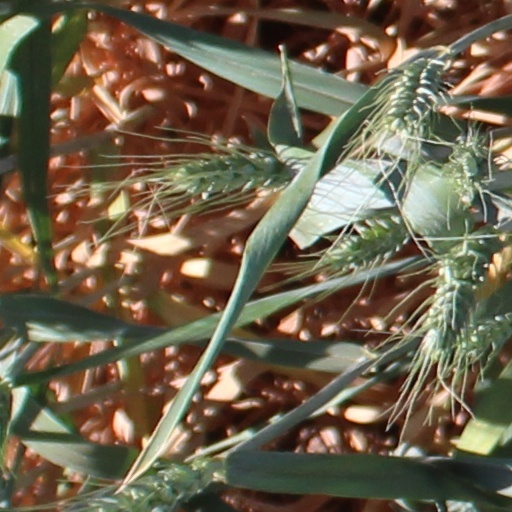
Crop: wheat